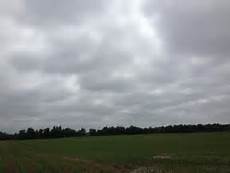
Weather: cloudy or overcast